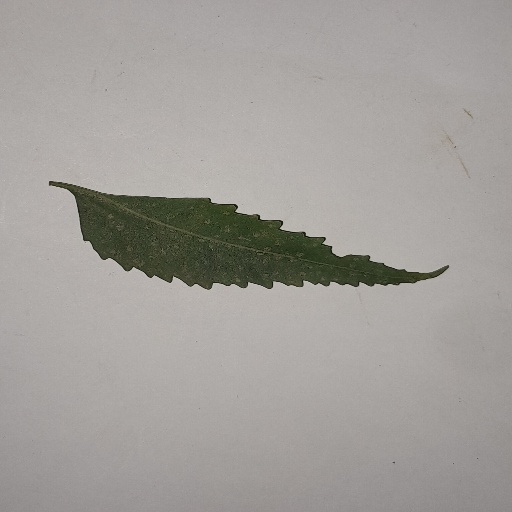
Species: Neem
Leaf condition: Powdery Mildew